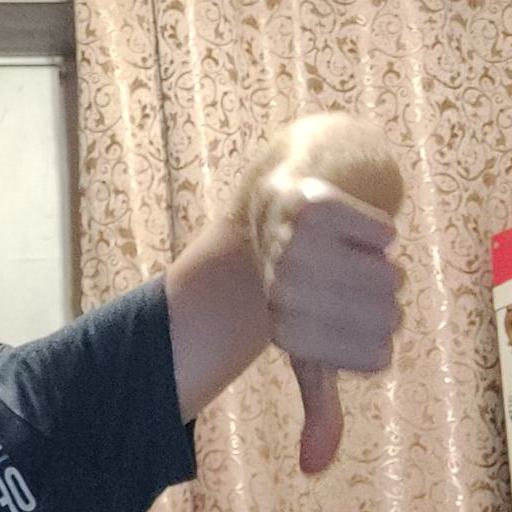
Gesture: dislike